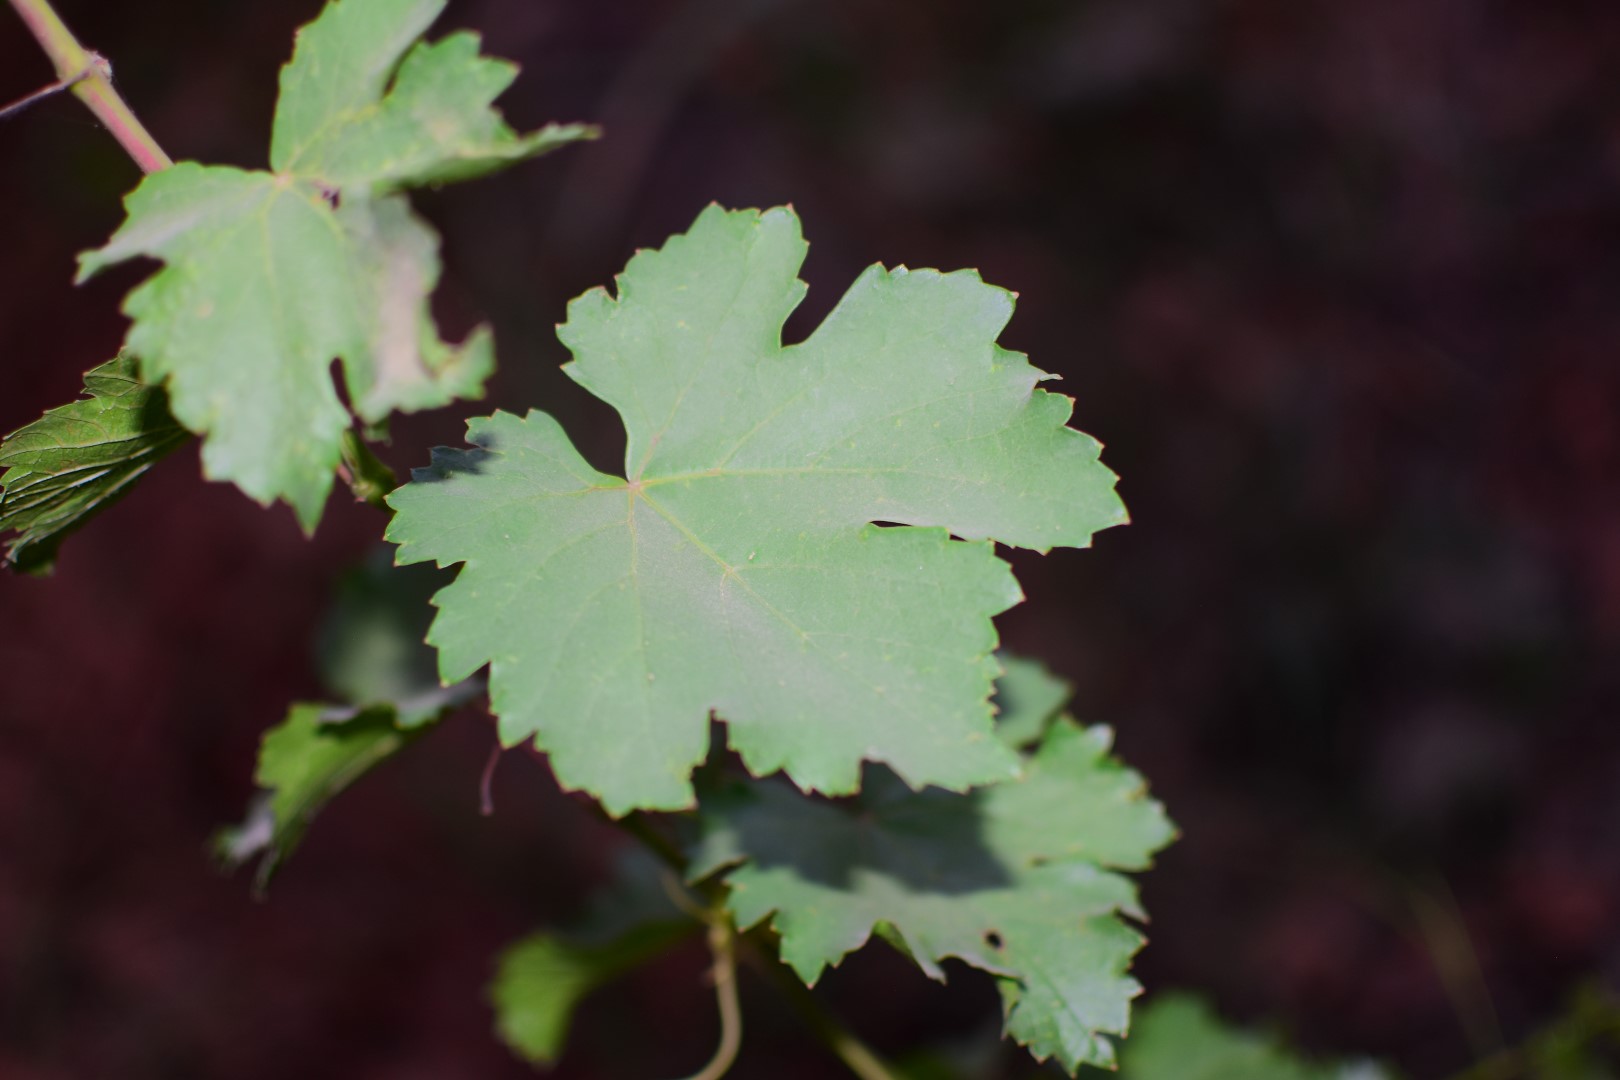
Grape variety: Kamali